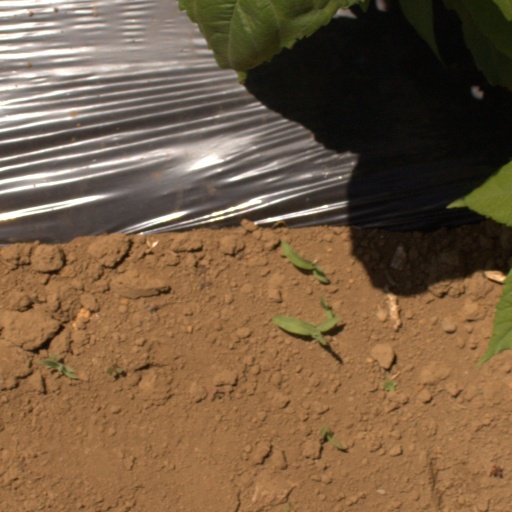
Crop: Jerusalem artichoke